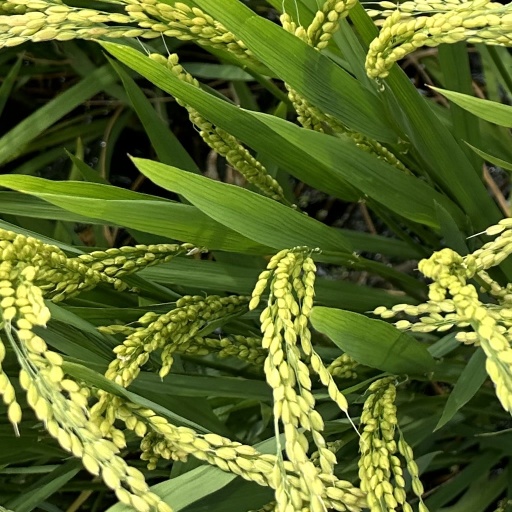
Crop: rice